Alana Nichols

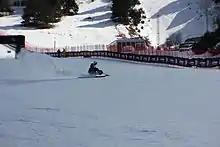
IPC Alpine World Championships. Women's giant slalom.

Nichols was born in New Mexico and when she was nine months old, her father was killed by a drunk driver. Because her mother was struggling to raise Nichols and three other siblings, Nichols and her older sister, Jovan, were sent to their grandparents in Farmington, New Mexico. Growing up, Nichols spent winters snowboarding in Colorado. During one such snowboarding trip in 2000, she attempted a back flip but over-rotated and landed back-first on a rock. When the accident occurred, Nichols was taken by helicopter to the San Juan Regional Medical Center in Farmington and it took eight hours of surgery to reconstruct her back with two rods and three pins. The injury broke her T10/11 vertebrae and left her paralyzed from the waist down.